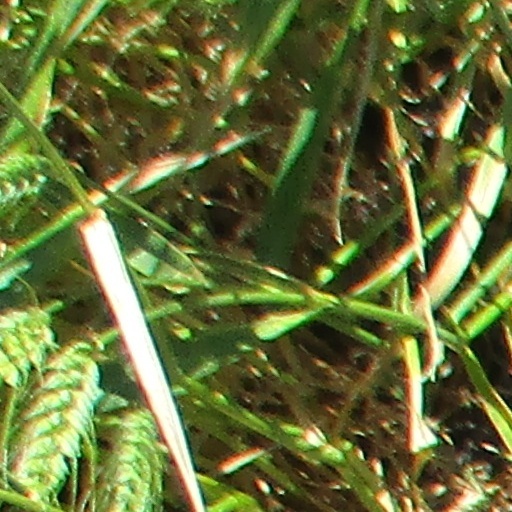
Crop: wheat